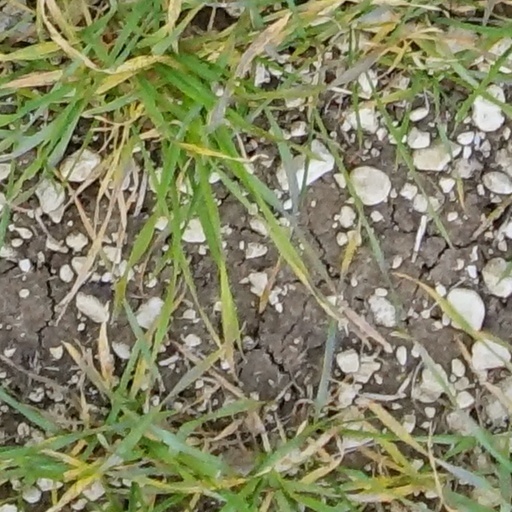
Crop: wheat